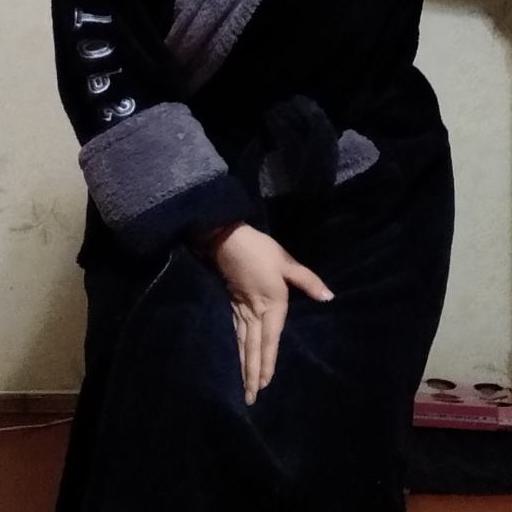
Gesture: no_gesture